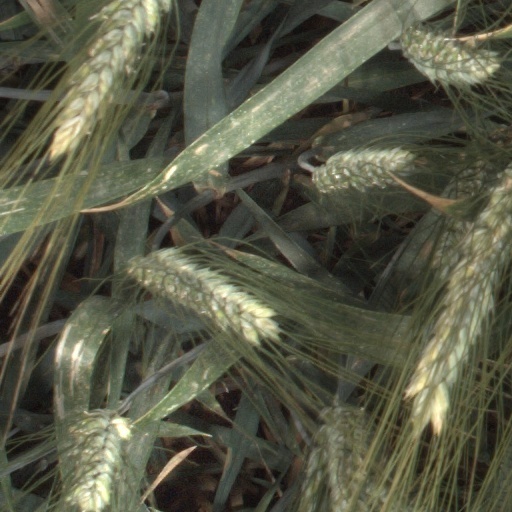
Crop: wheat